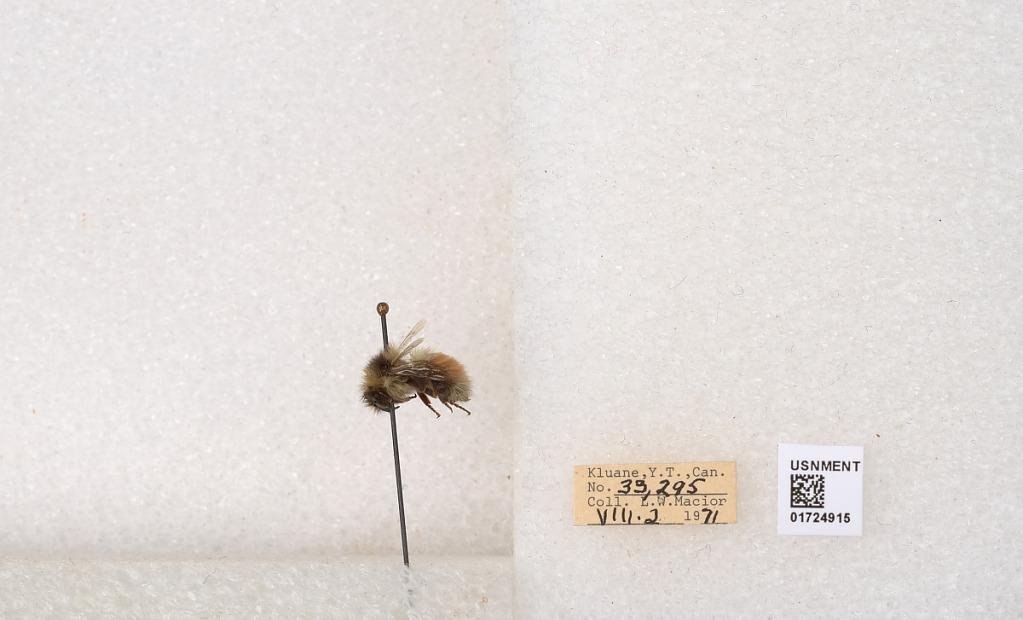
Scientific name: Bombus (Pyrobombus) sylvicola Kirby
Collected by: L. Macior
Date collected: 1971-8-2
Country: Canada
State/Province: Yukon Teritory
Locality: Kluane National Park and Reserve
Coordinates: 60.7493, -139.504